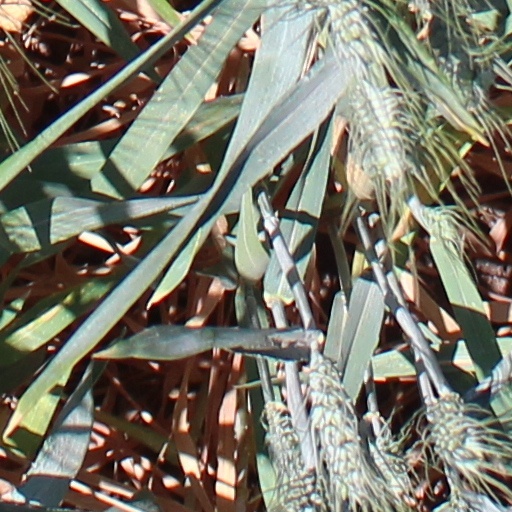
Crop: wheat